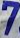
Number: 7